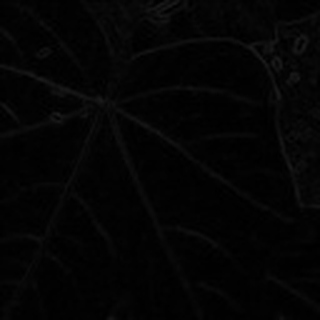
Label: healthy_cotton